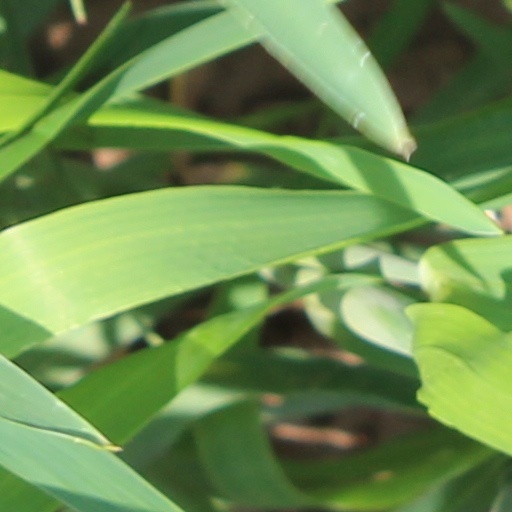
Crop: wheat